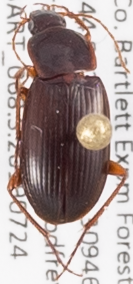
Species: Calathus ingratus
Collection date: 2019-07-24
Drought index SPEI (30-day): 0.54
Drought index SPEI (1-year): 1.13
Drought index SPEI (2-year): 0.8